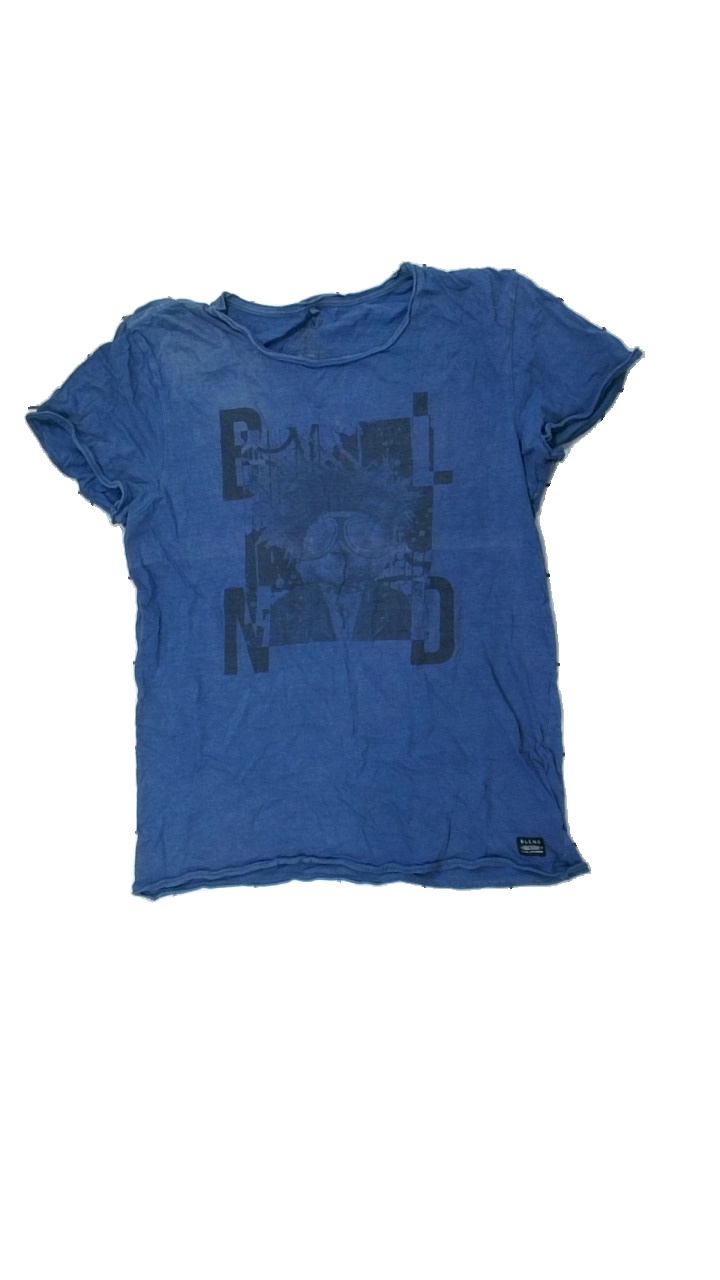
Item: T-shirt (Men)
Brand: Blend
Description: blå t-shirt med svarta bokstäver på, missfärgad
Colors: Black, Blue
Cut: Regular
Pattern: Other
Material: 100% cotton
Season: All
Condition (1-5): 2
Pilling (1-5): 5
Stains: Major
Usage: Export
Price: <50